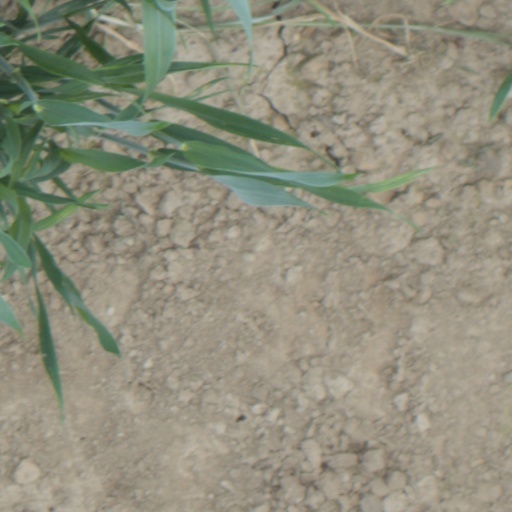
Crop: wheat